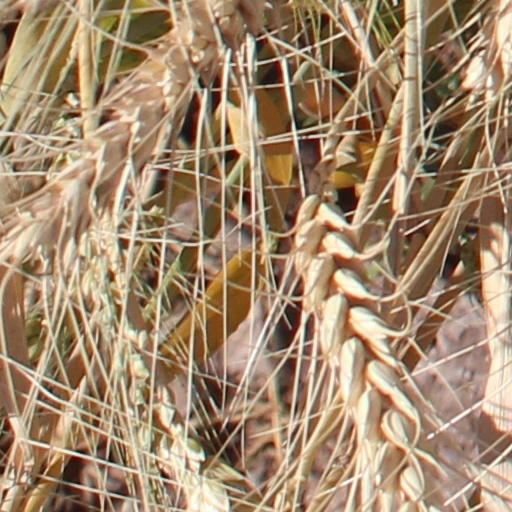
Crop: wheat